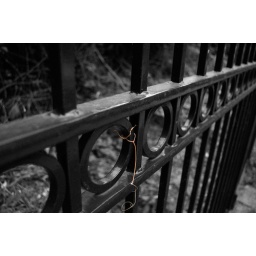
On my way home saw this fence and had to shoot it. I had a little fun editing this in photoshop.